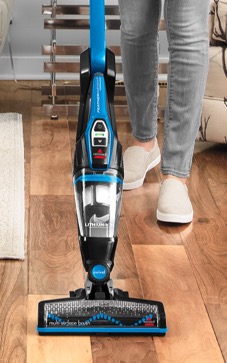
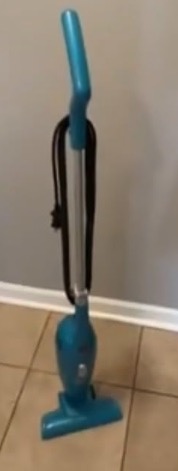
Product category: items_vacuum
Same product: no